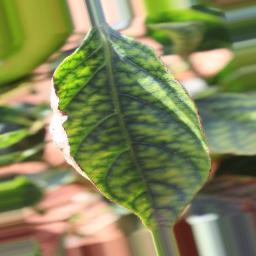
Label: nutritional